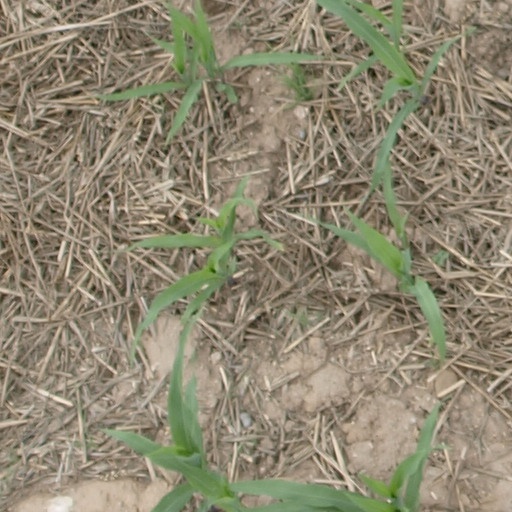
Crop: maize; corn